Emergency!

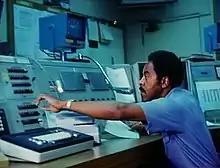
Los Angeles County Fire Department Dispatcher Sam Lanier (uncredited voice of dispatcher). On the left is the Motorola Quik-Call system that created the familiar "alert tones" heard on the show.

Footage of a dispatcher used during the show appears to have been filmed at the Los Angeles County Fire Department Keith E. Klinger dispatch center in East Los Angeles. The screen he looked at to see the street maps is a rear projection from a Kodak Carousel projector built into the console. The man was actual Los Angeles County Fire Department dispatcher Sam Lanier, who also lent his voice as the dispatcher for the series' entire run.